L.O.L.: Lack of Love

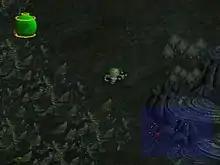
The player creature and sparse HUD, including mini-map.

The gameplay of "L.O.L.: Lack of Love" revolves around the player's control of a single creature placed on an alien planet during robotic terraforming. The player must cause the creature to metamorphose into new forms by communicating with other living creatures, establishing symbiotic relationships with them, and thus helping them. The game lacks a HUD almost entirely and requires the player to simply remain alive. This can be done by helping, or eating other creatures, as well as performing various bodily functions including sleeping and urinating.